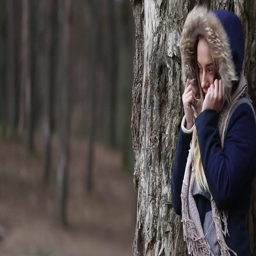
the girl in the early spring , the water sits on the river bank